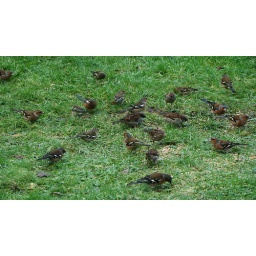
Some ground feeding birds today in my garden in Monaghan Ireland.